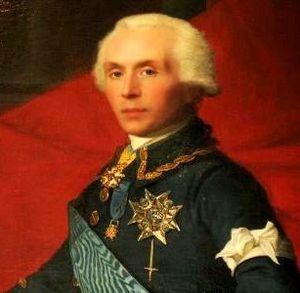
Curt Bogislaus Ludvig Kristoffer von Stedingk, né le 26 octobre 1746 en Poméranie suédoise et mort le 7 janvier 1837 à Stockholm, est un militaire et diplomate suédois.